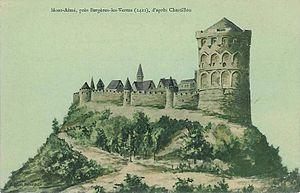
Représentation du Château-fort du Mont Aimé tel qu'il pouvait être en 1422 selon la gravure du typographe Claude Chastillon (1559-1616)
Val-des-Marais est une commune française, située dans le département de la Marne en région Grand Est.
Le mont Aimé est une butte-témoin d'une altitude de 240 mètres située sur les communes de Bergères-lès-Vertus et Coligny qu'elle domine, tout comme le sud de la côte des Blancs et la plaine de la Champagne crayeuse alentour.